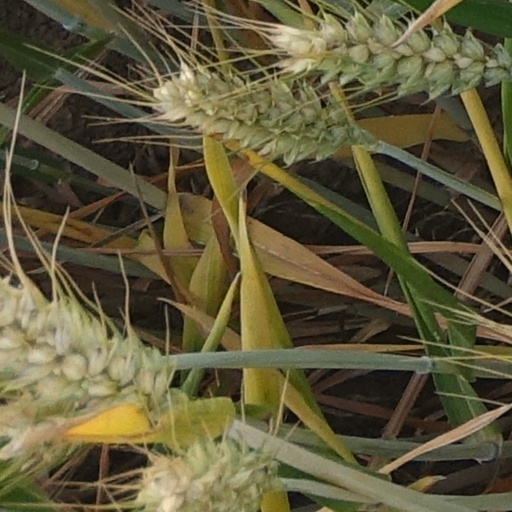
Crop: wheat